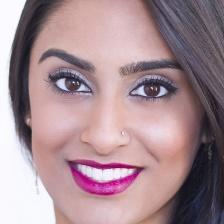
Label: faces